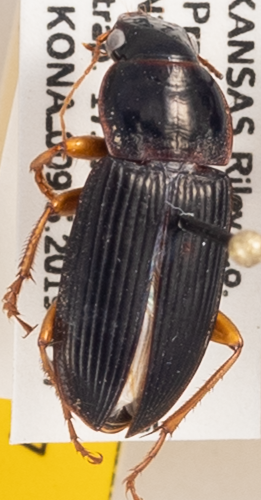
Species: Harpalus pensylvanicus
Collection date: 2019-07-17
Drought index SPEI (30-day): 1.594
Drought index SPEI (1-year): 1.85
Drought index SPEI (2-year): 0.71